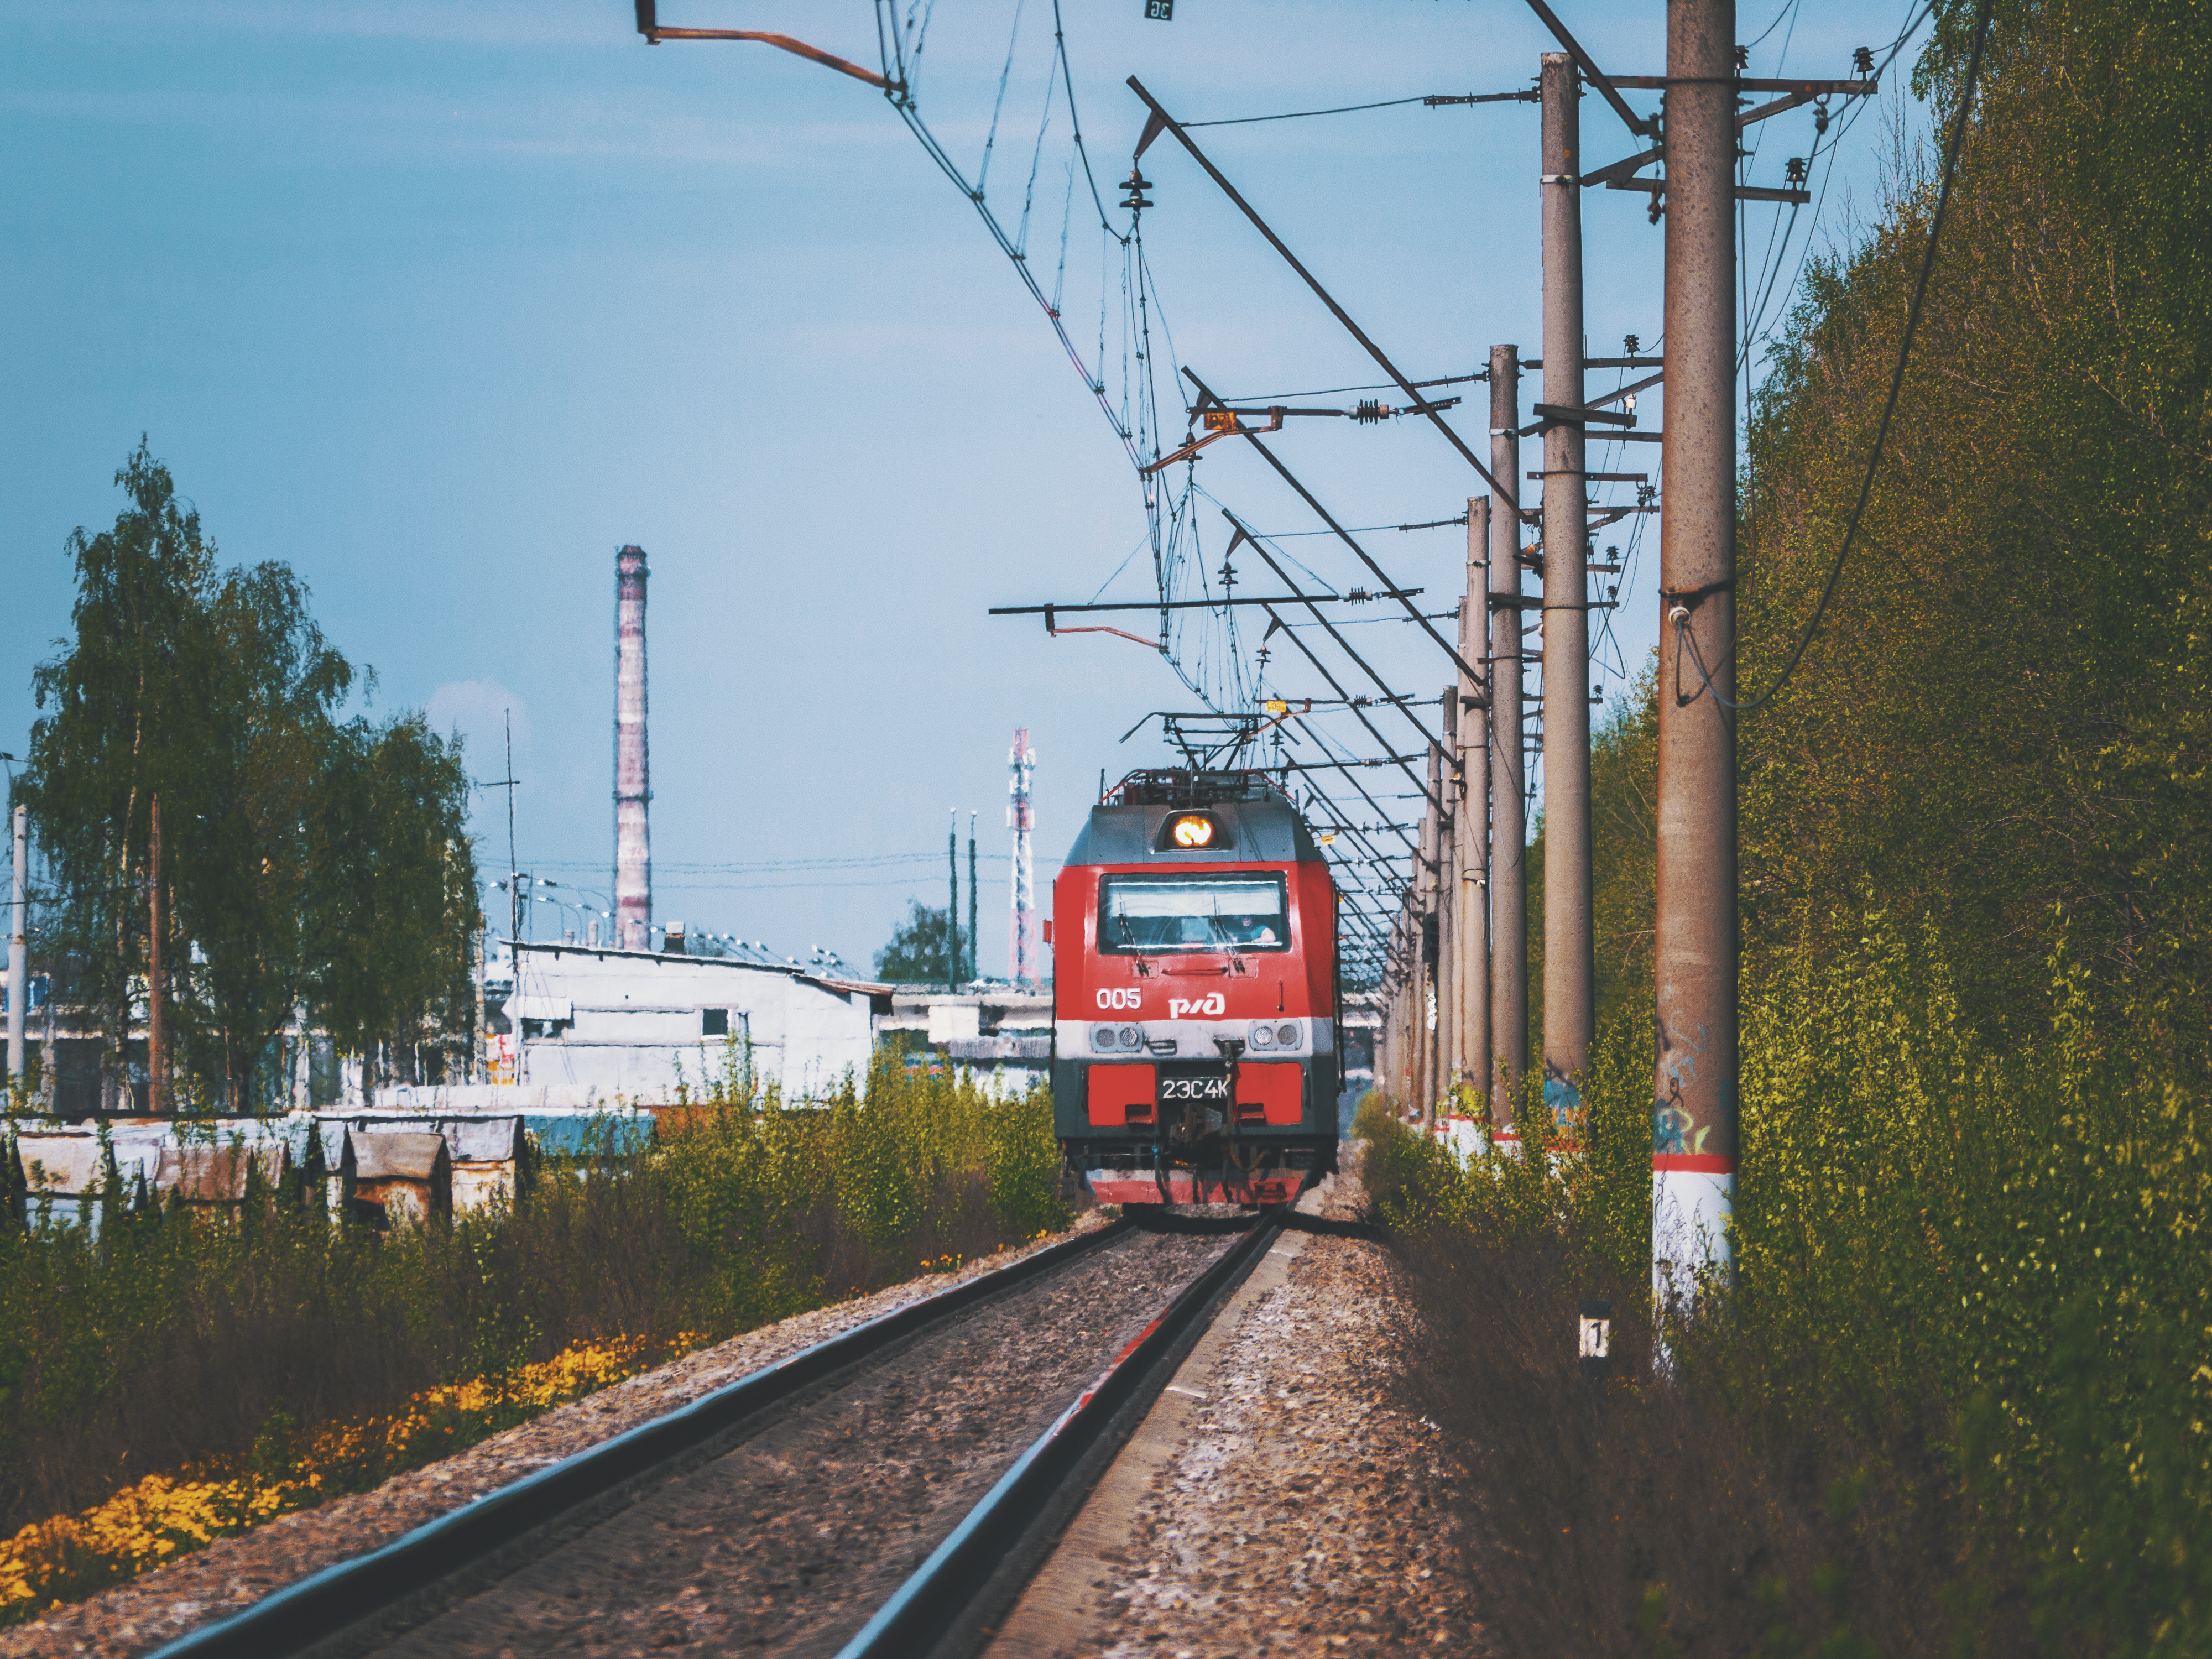
images, train, plant, sky, vehicle, nature, rolling stock, track, electricity, tree, overhead power line, mode of transport, railway, locomotive, thoroughfare, rolling, railroad car, windscreen wiper, electrical supply, public transport, landscape, engineering, passenger car, public utility, automotive lighting, electric locomotive, metal, road, auto part, slope, metro, steel, transport, cloud, cargo